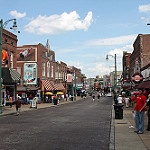
Label: street